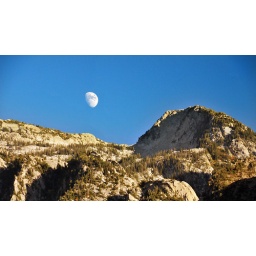
gibbous moon over wasatch mountains south of Little cottonwood canyon